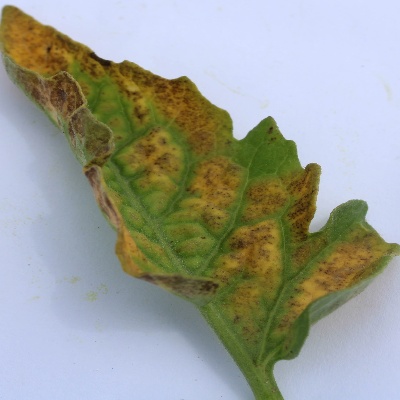
Crop: Tomato
Condition: septoria leaf spot